Question: Where is the door?
Tambaya: Ina ƙofar take?
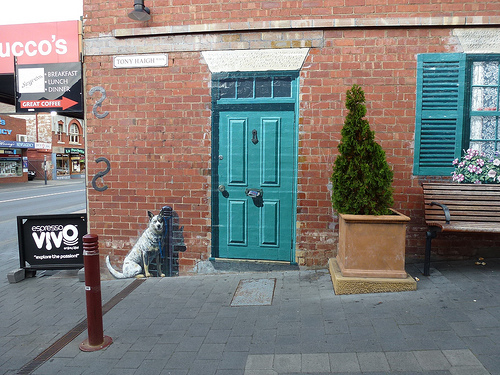
Answer: Painted on the wall.
Amsa: Anyi fentin ta jikin gado.